Staraya Kupavna

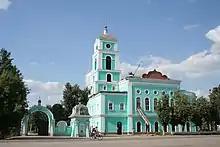
Holy Trinity Church in Staraya Kupavna

The Holy Trinity Russian Orthodox church built in 1751 has recently been reopened after being closed in Soviet times.